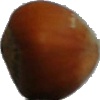
Label: Nut Forest 1